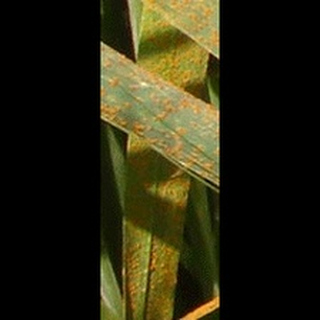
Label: wheat_brown_rust